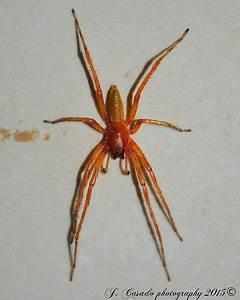
spider